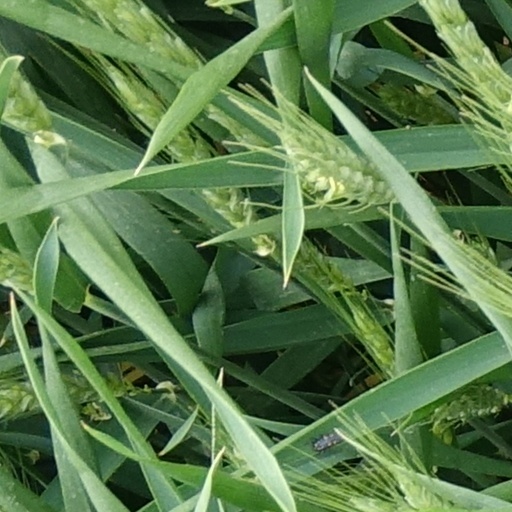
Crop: wheat